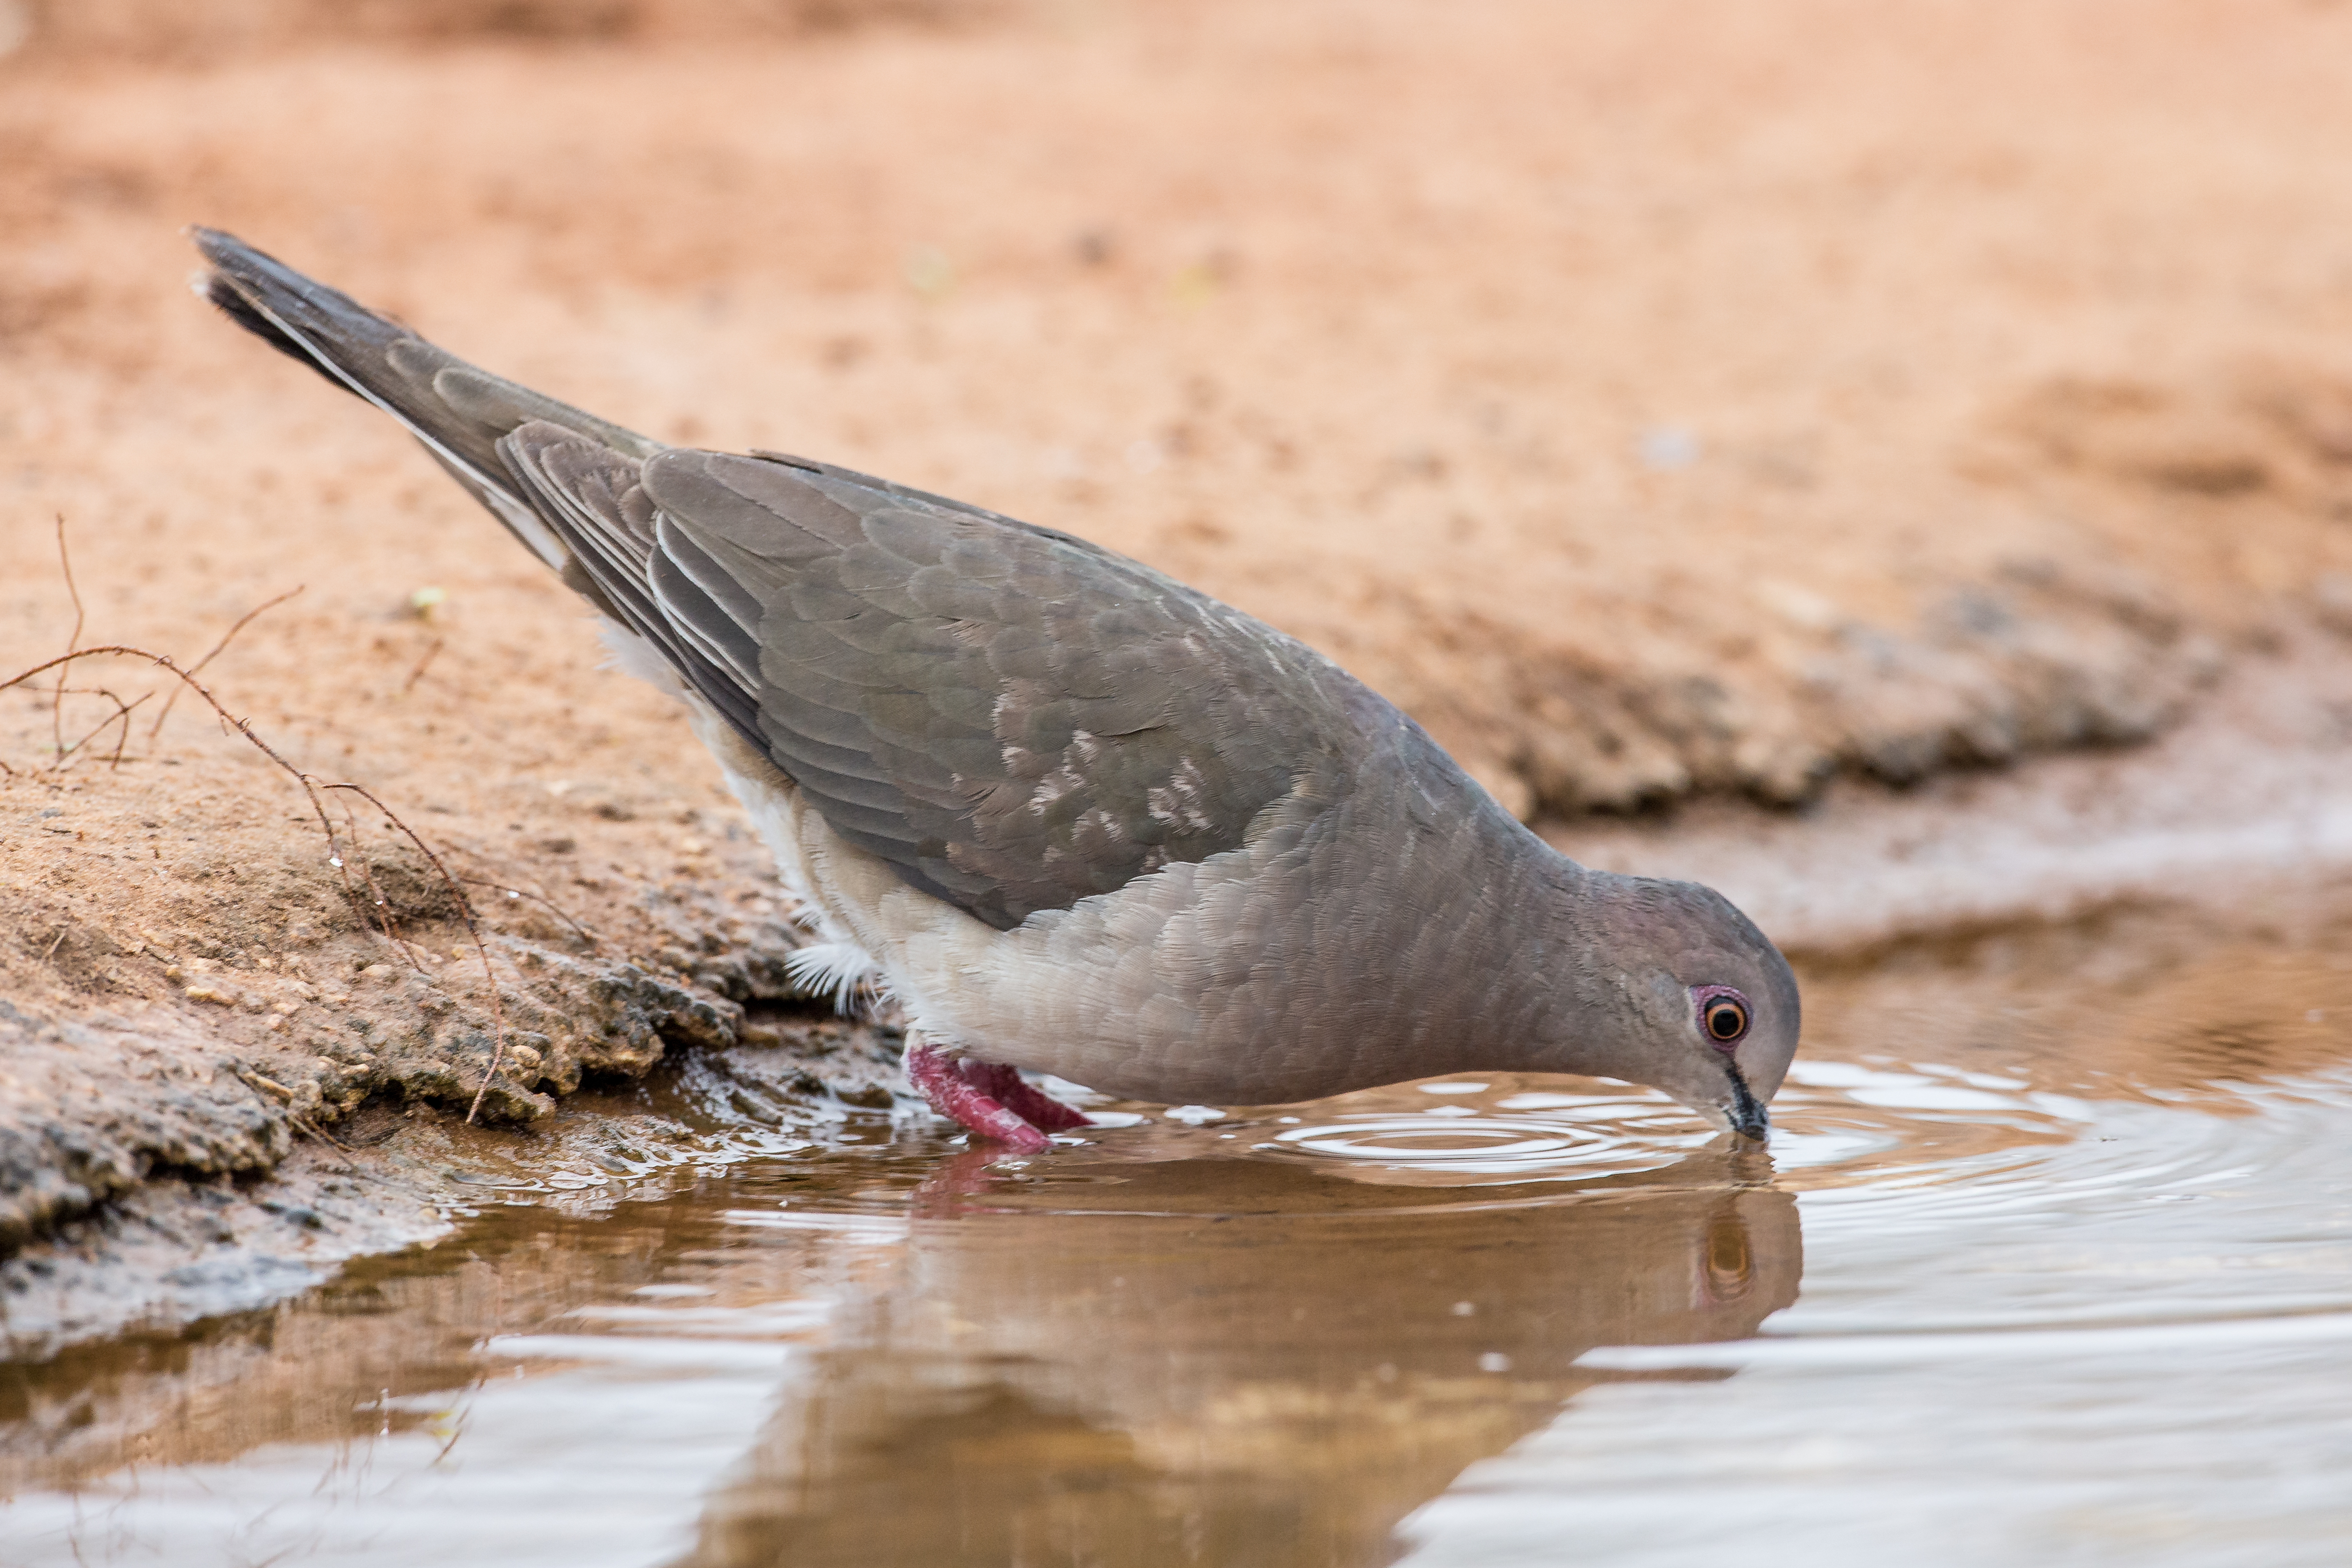
nature, bird, wing, wildlife, beak, fauna, close up, vertebrate, texas, shorebird, andymorffew, morffew, whitetippeddove, perching bird, emberizidae, pigeons and doves, cinclidae, stock dove